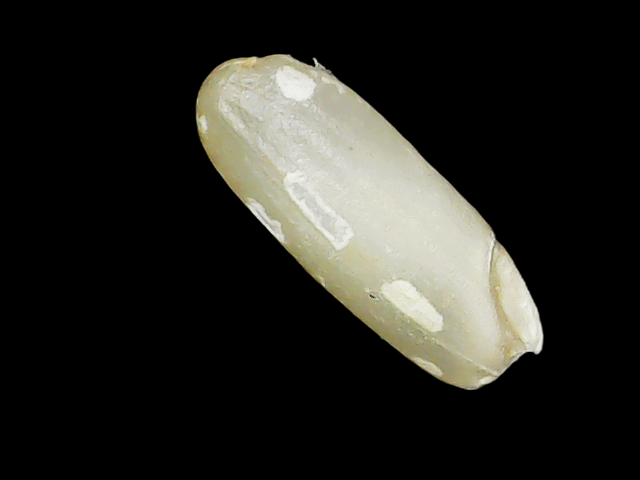
Rice variety: Binadhan23